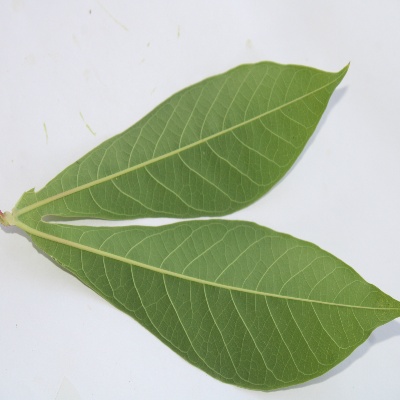
Crop: Cassava
Condition: healthy